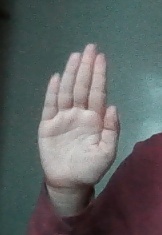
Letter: seen